Jimmy Johnstone

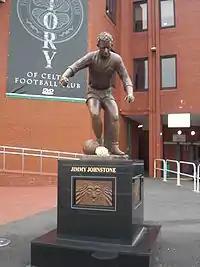
Statue of Johnstone at Celtic Park by Kate Robinson

The following season saw Johnstone establish himself as a regular in the side. He played in 25 league games, scoring six goals. He also helped Celtic reach the semi-finals of the European Cup Winners' Cup, scoring against FC Basel in a 5–0 win at Parkhead in the first round, and then against MTK Budapest in a 3–0 win in the first leg of the semi-final. Celtic, however, lost 4–0 in the return match in Hungary and were knocked out on aggregate.